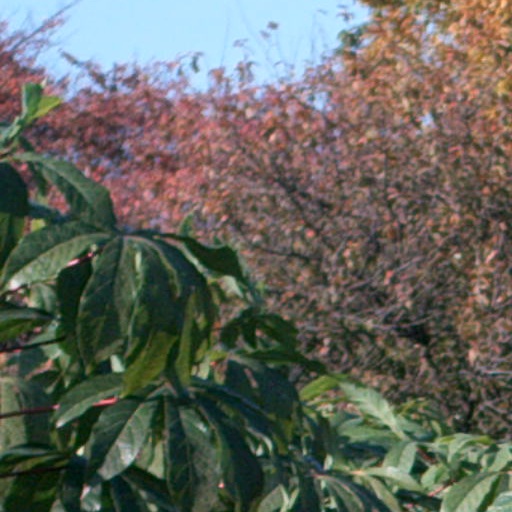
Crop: cassava